Antoine Magnan

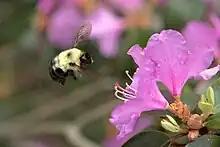
Bumblebee in flight, although Magnan's 1934 "Le Vol des Insectes" suggested this was impossible

Magnan refers to his assistant, the mathematician and engineer André Sainte-Laguë as the source of the calculations mentioned.